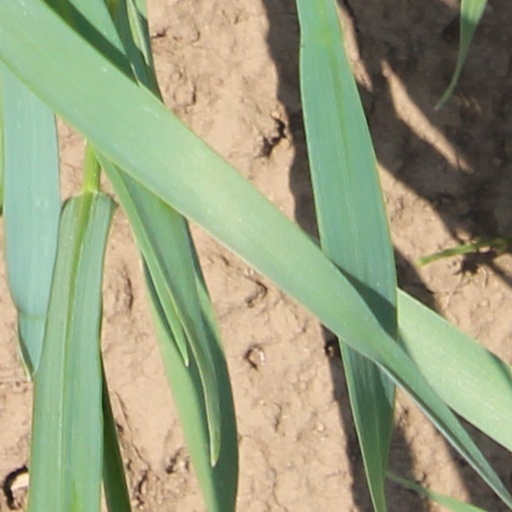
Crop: wheat